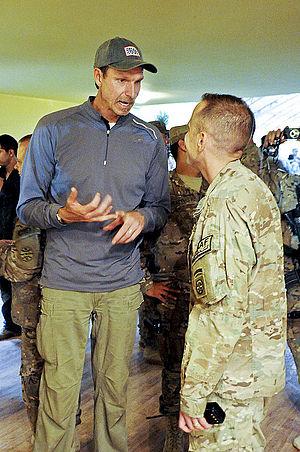
Randall David Johnson est un lanceur partant gaucher des Ligues majeures de baseball. Joueur de 1988 à 2009, il est élu au Temple de la renommée du baseball en 2015.